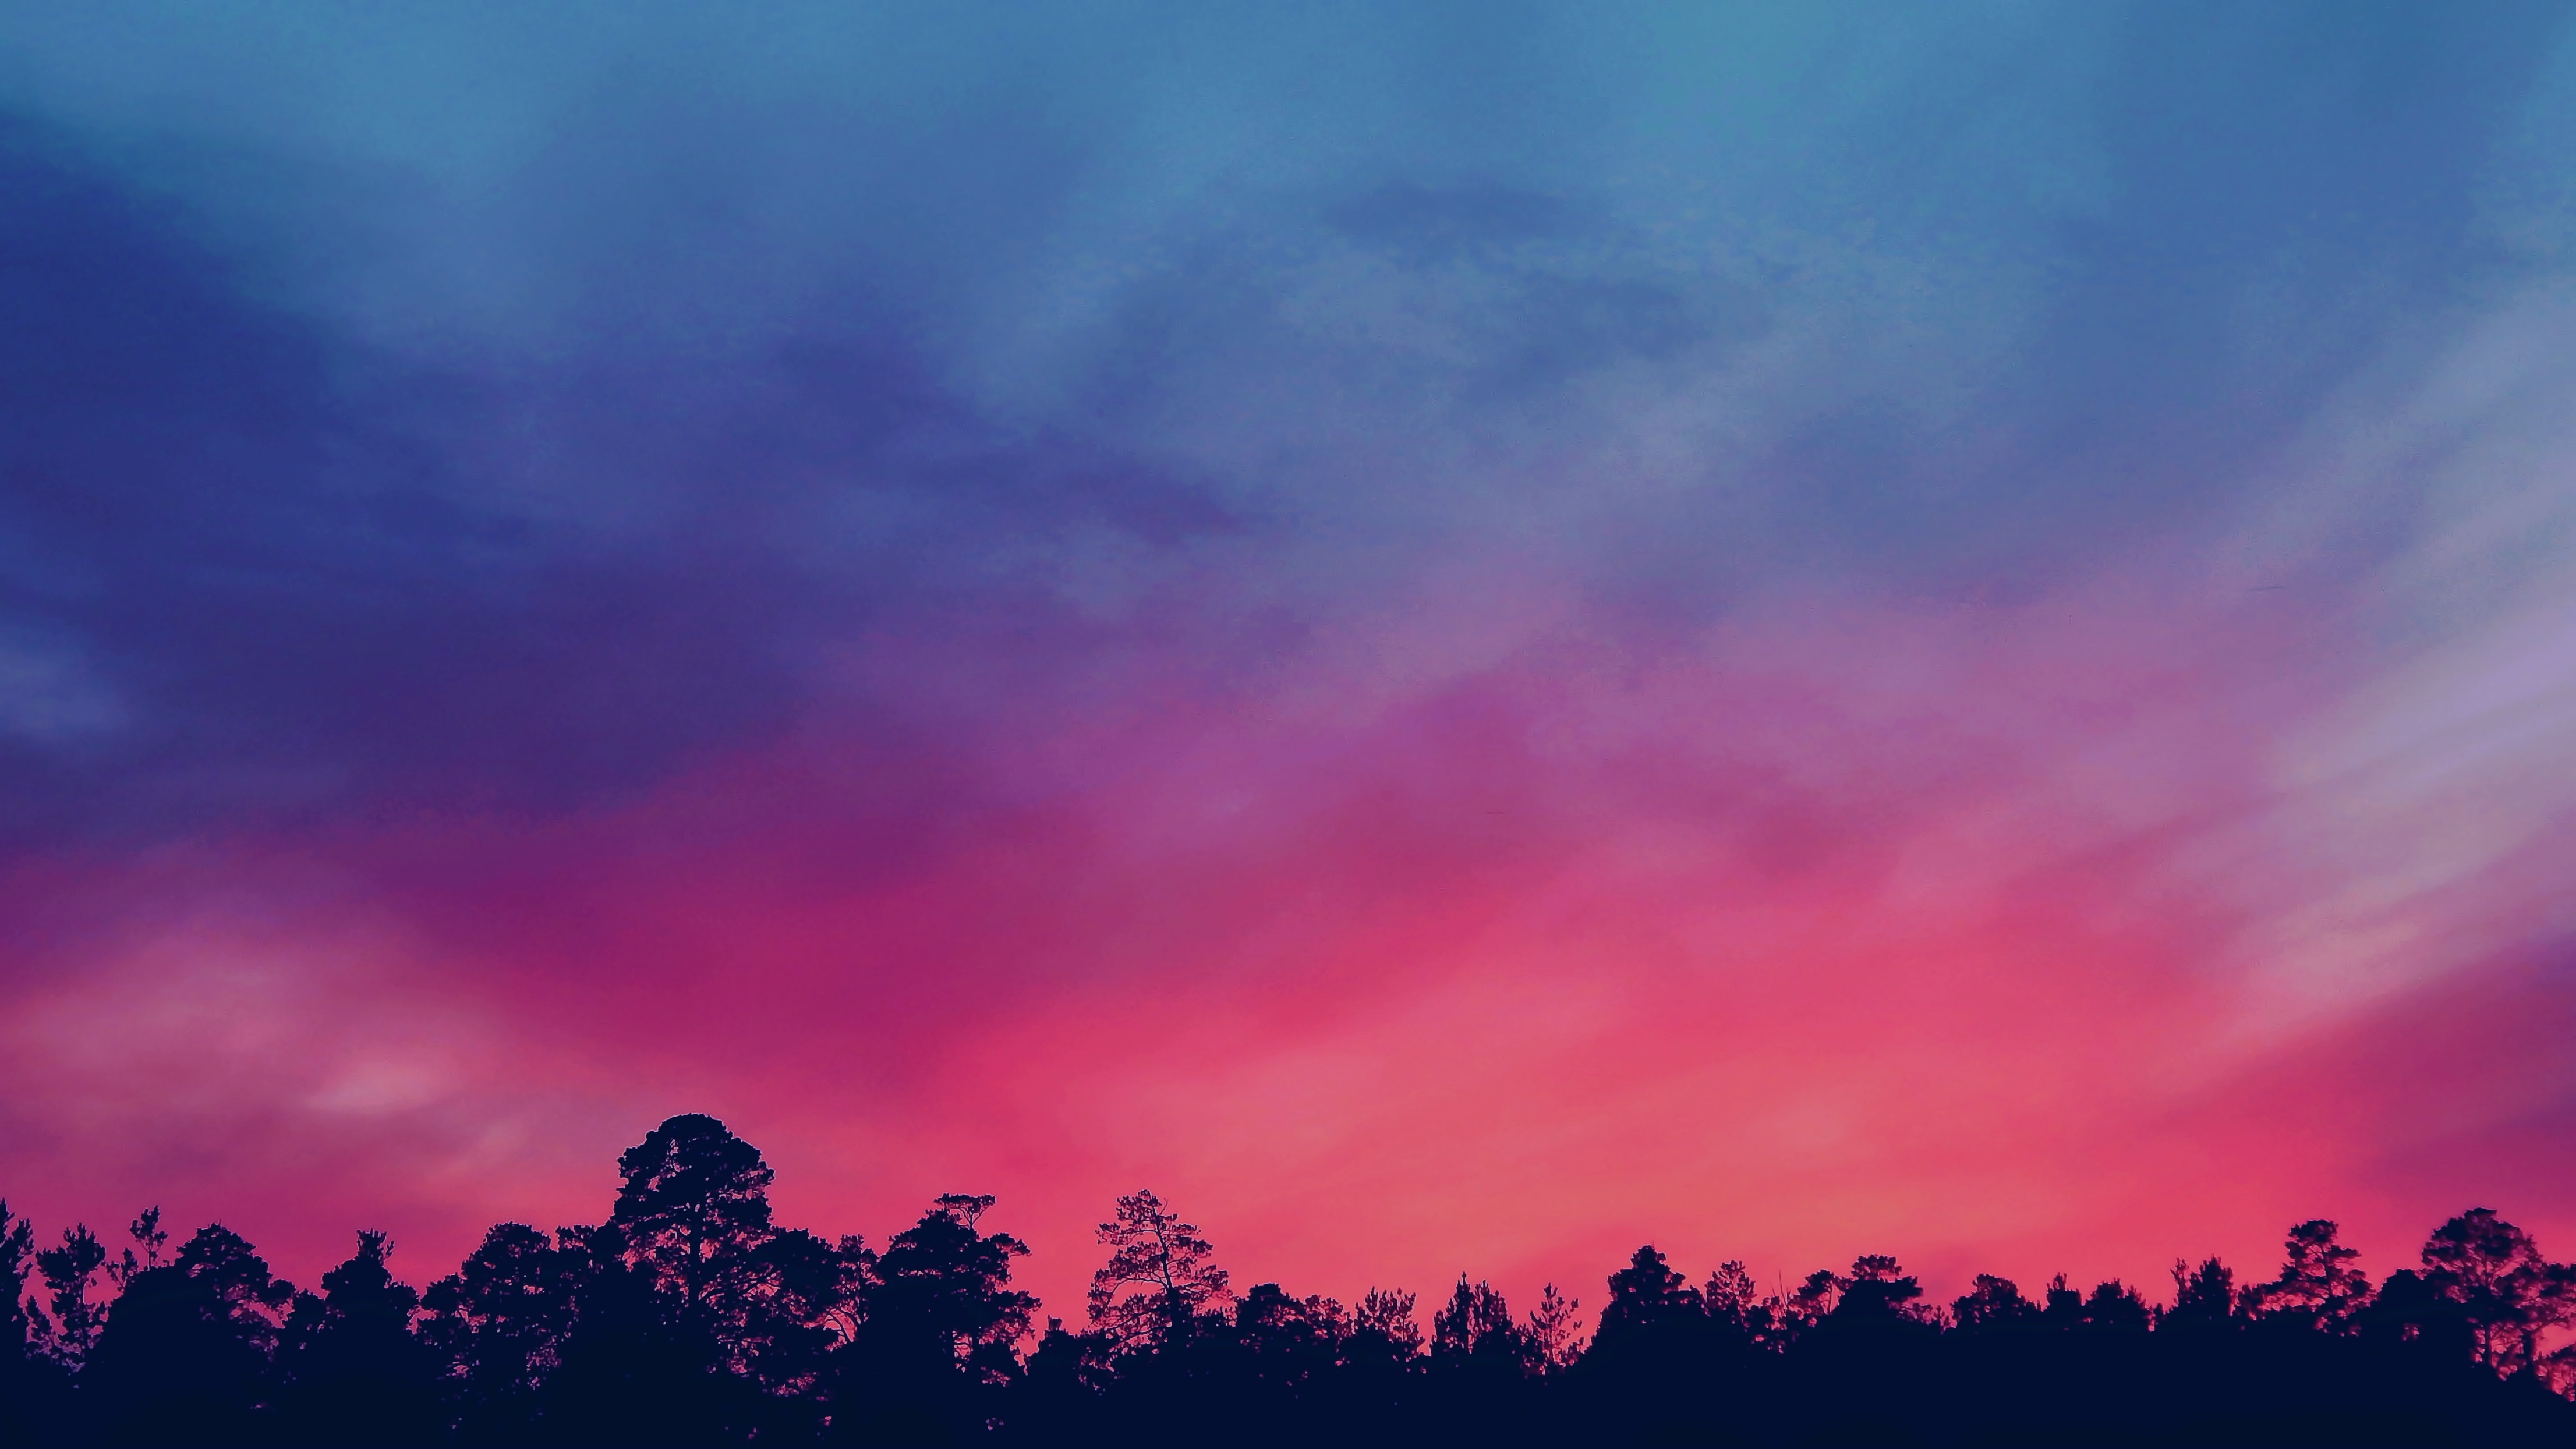
sky, red sky at morning, afterglow, nature, cloud, atmosphere, dawn, daytime, morning, evening, dusk, sunrise, cumulus, geological phenomenon, sunset, meteorological phenomenon, horizon, tree, sunlight, computer wallpaper, landscape